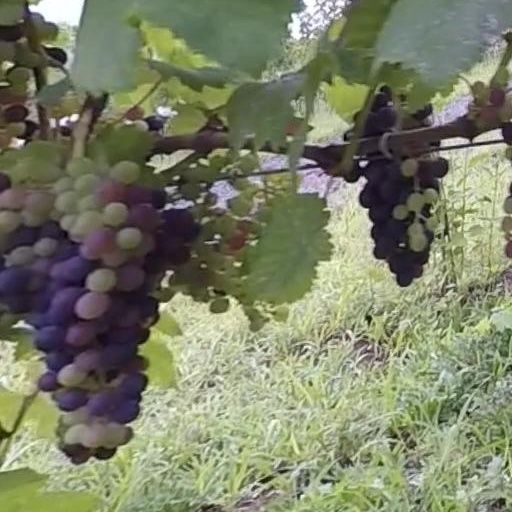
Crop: grape